Frank Spaargaren

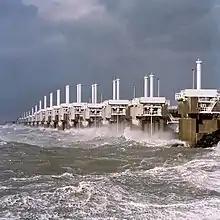
The Oosterscheldekering during a storm

The closure of the Eastern Scheldt was achieved by the construction of the "(Eastern Scheldt Storm Surge Barrier)", between the islands of Schouwen-Duiveland and Noord-Beveland. At nine kilometres in length, the dam was the largest project of the entire Delta Works.